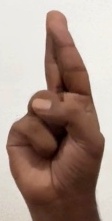
ASL sign: R